Sonia Seymour Mikich

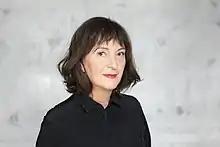
Mikich in 2017

After studying political sciences, sociology, and philosophy from 1972–1979 at the RWTH Aachen University. She worked as research associate with the institute's Arnold-Gehlen Research Group. In 1985 she received a scholarship from the German Marshall Fund.